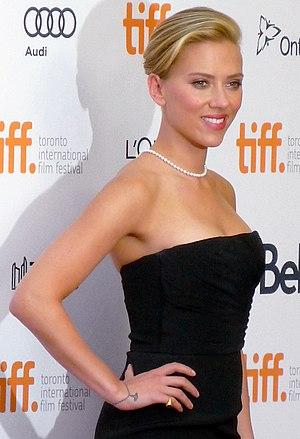
Don Jon est un film américain écrit et réalisé par Joseph Gordon-Levitt sorti en 2013.